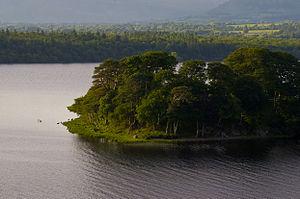
Lough Gill est un lac d'eau fraîche, principalement situé dans le comté de Sligo mais partiellement dans celui de Leitrim, en Irlande. Le lac est mentionné dans la poésie de William Butler Yeats.